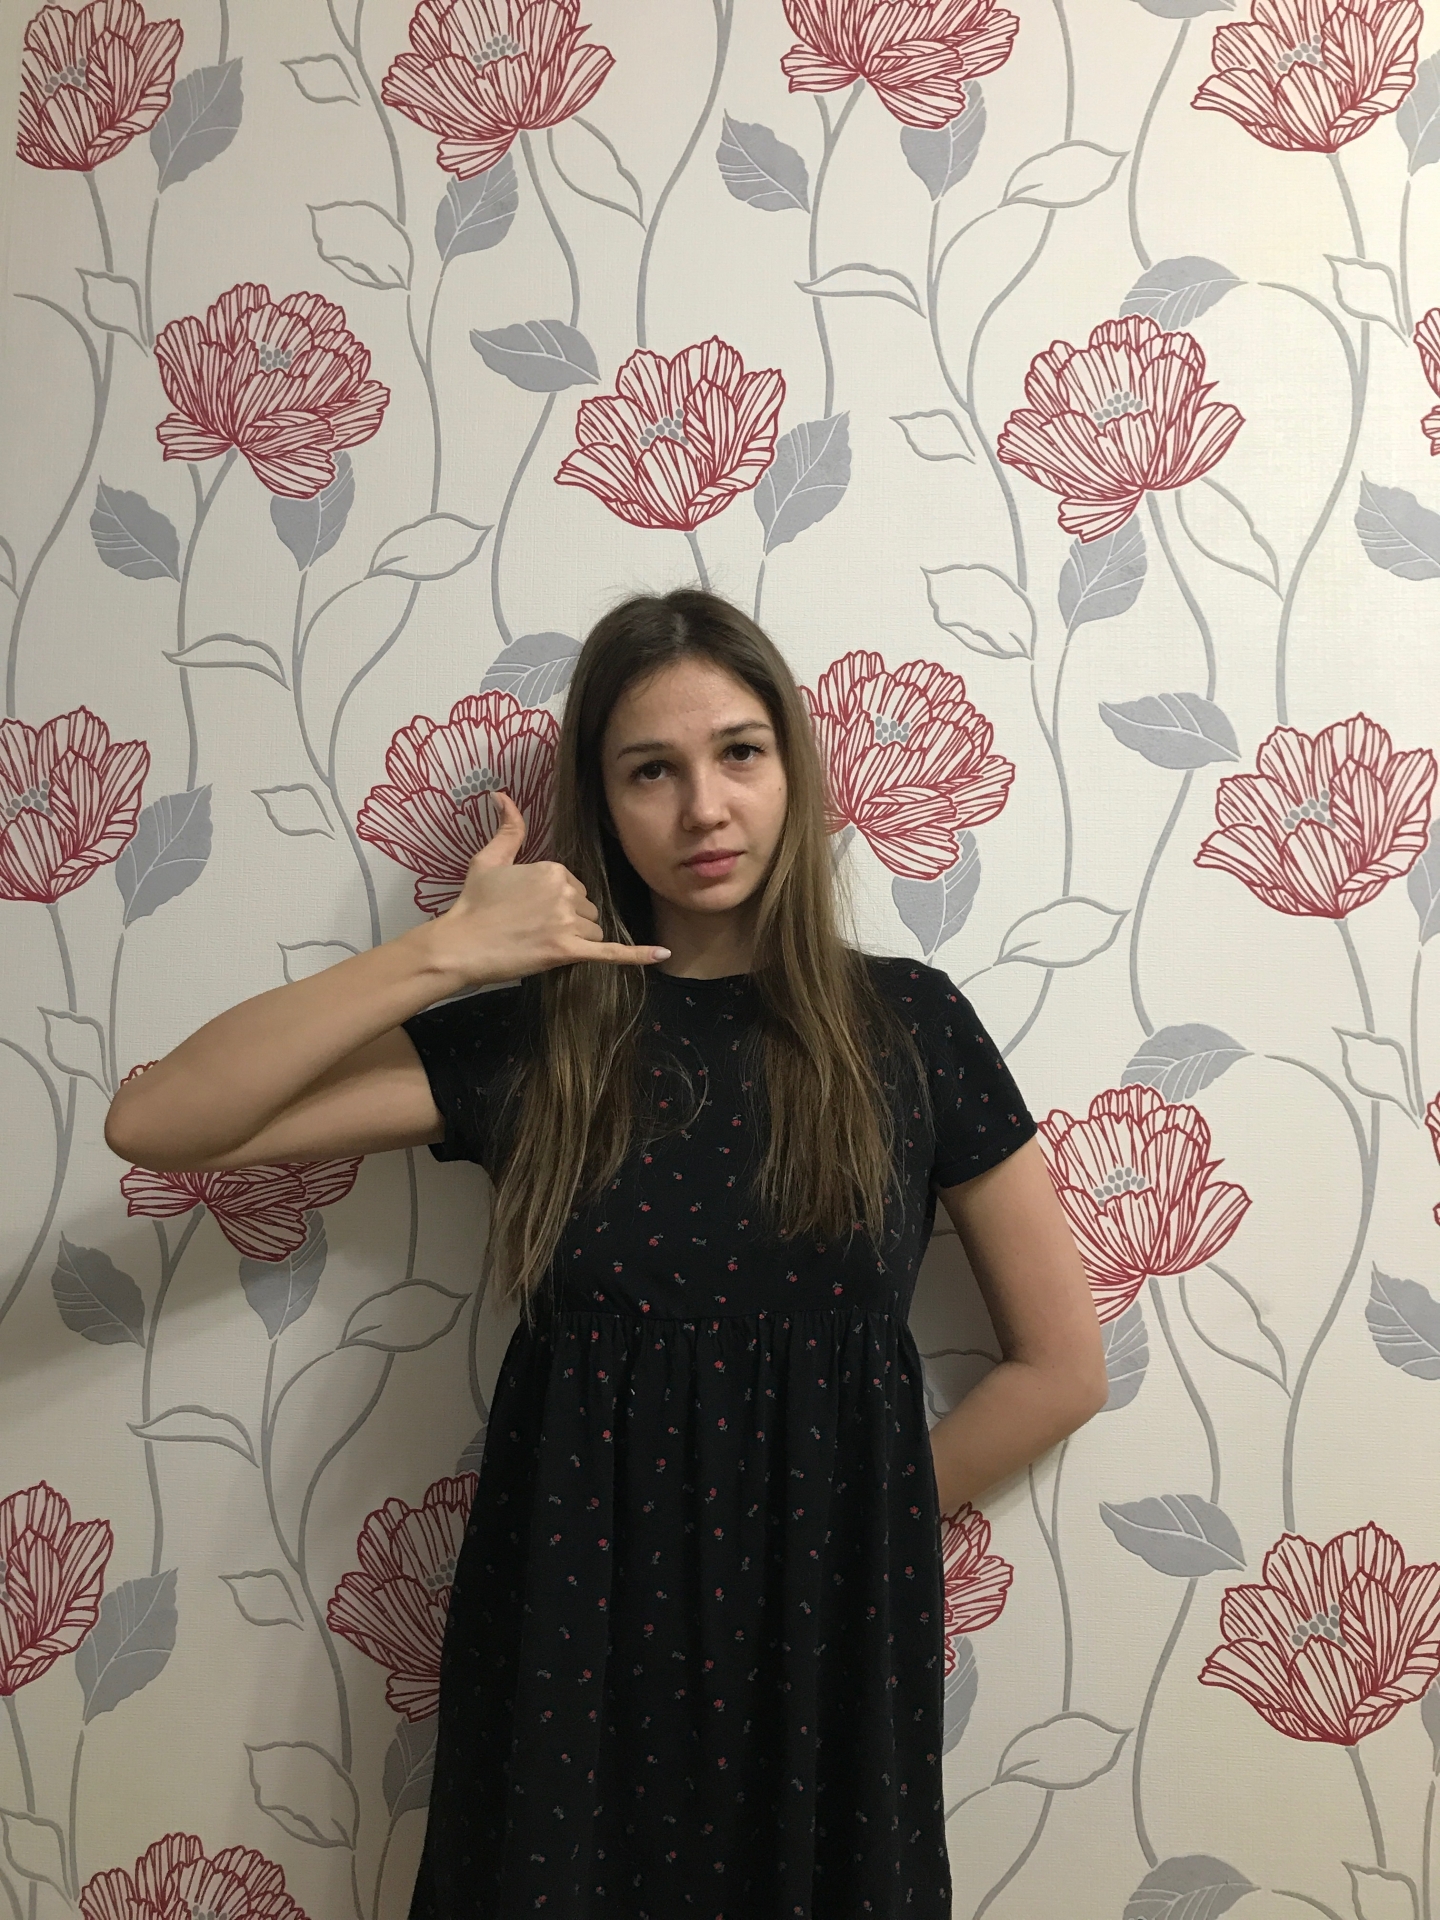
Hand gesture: call